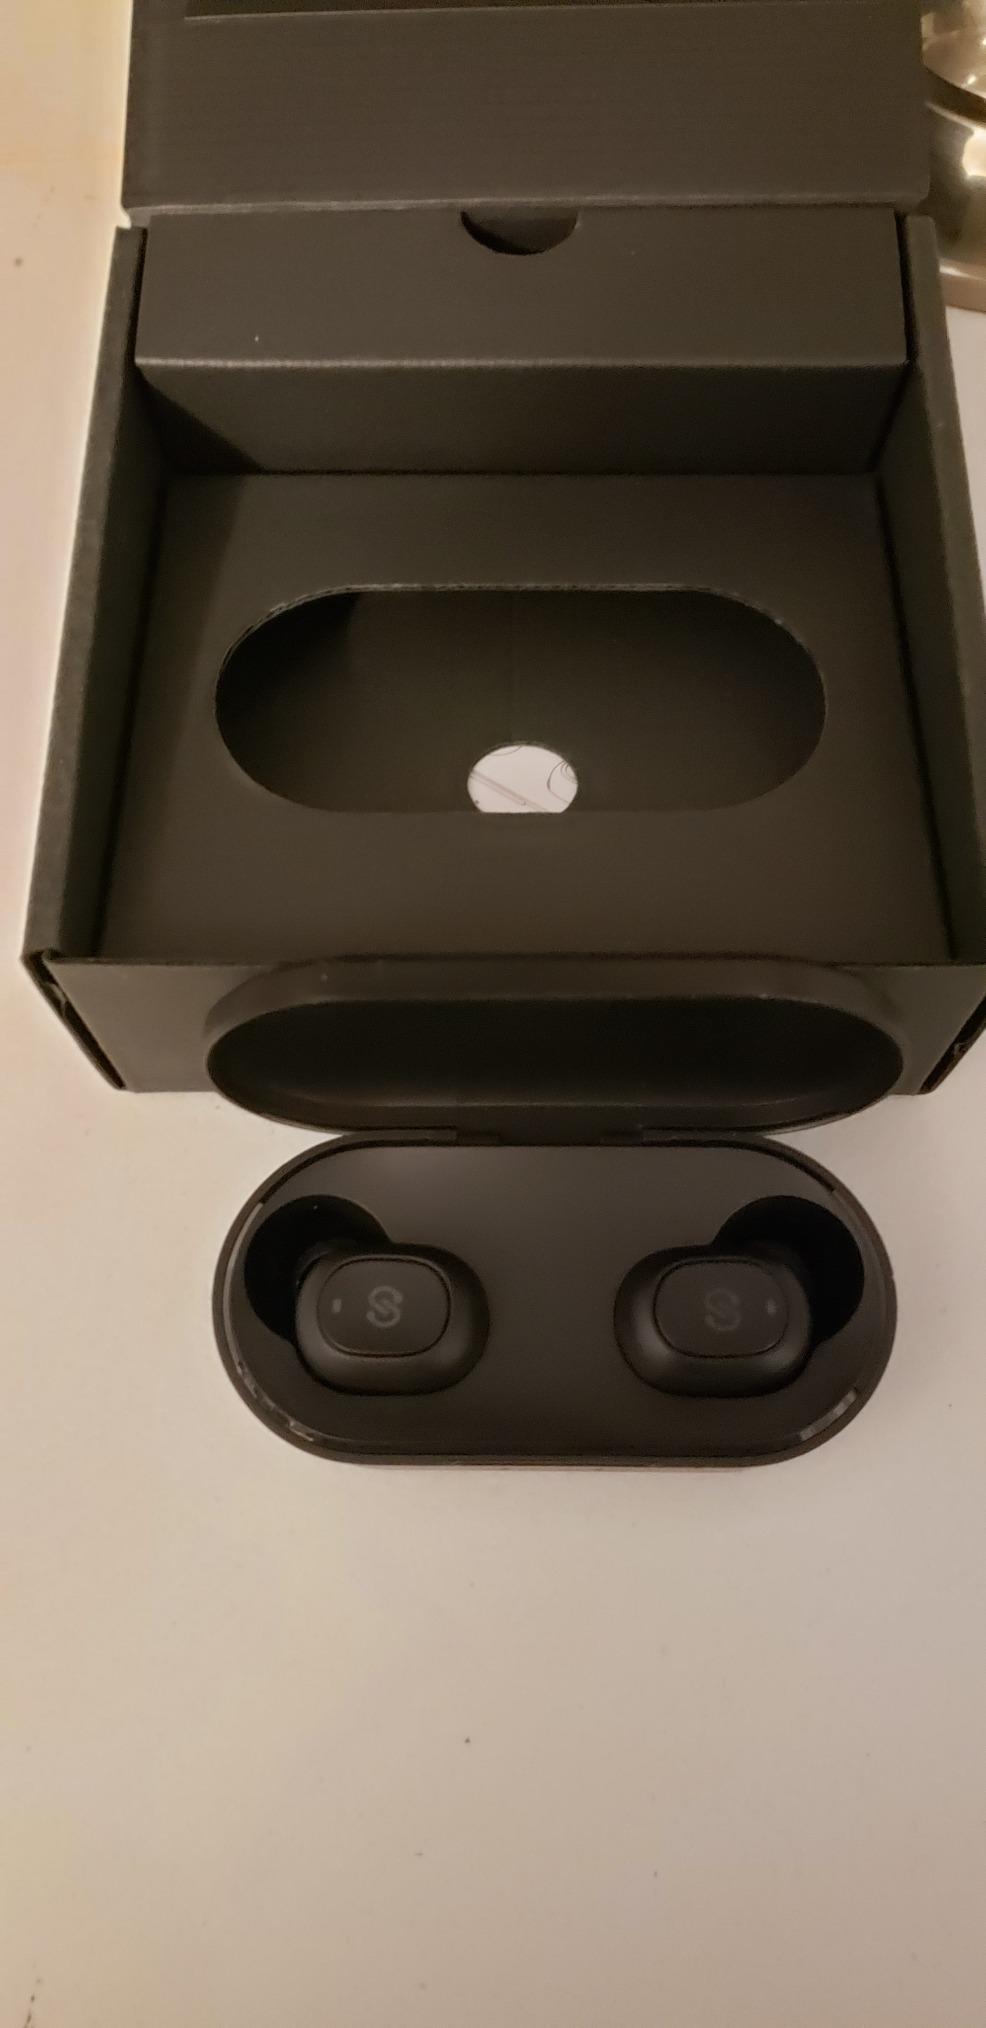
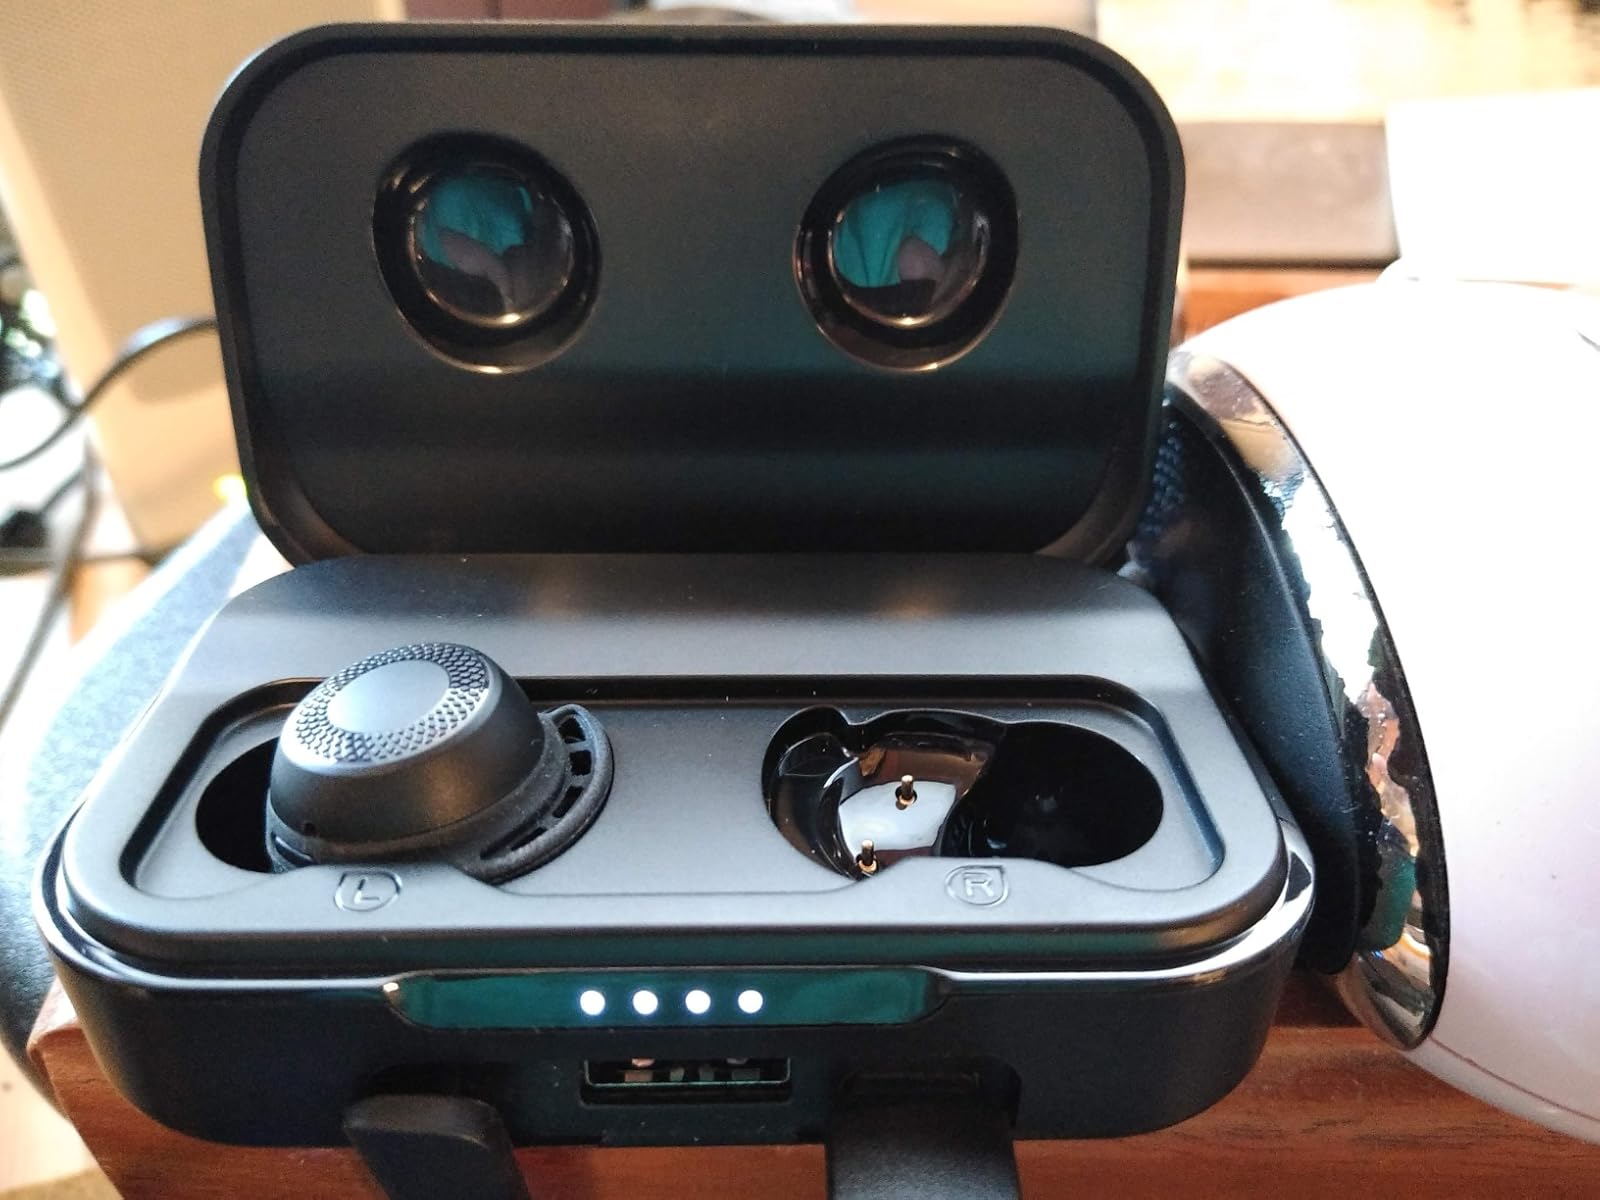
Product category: earbuds
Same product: no